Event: Nepal Earthquake
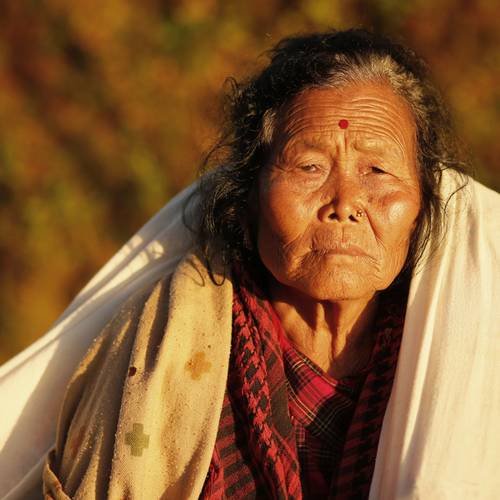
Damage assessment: no_damage